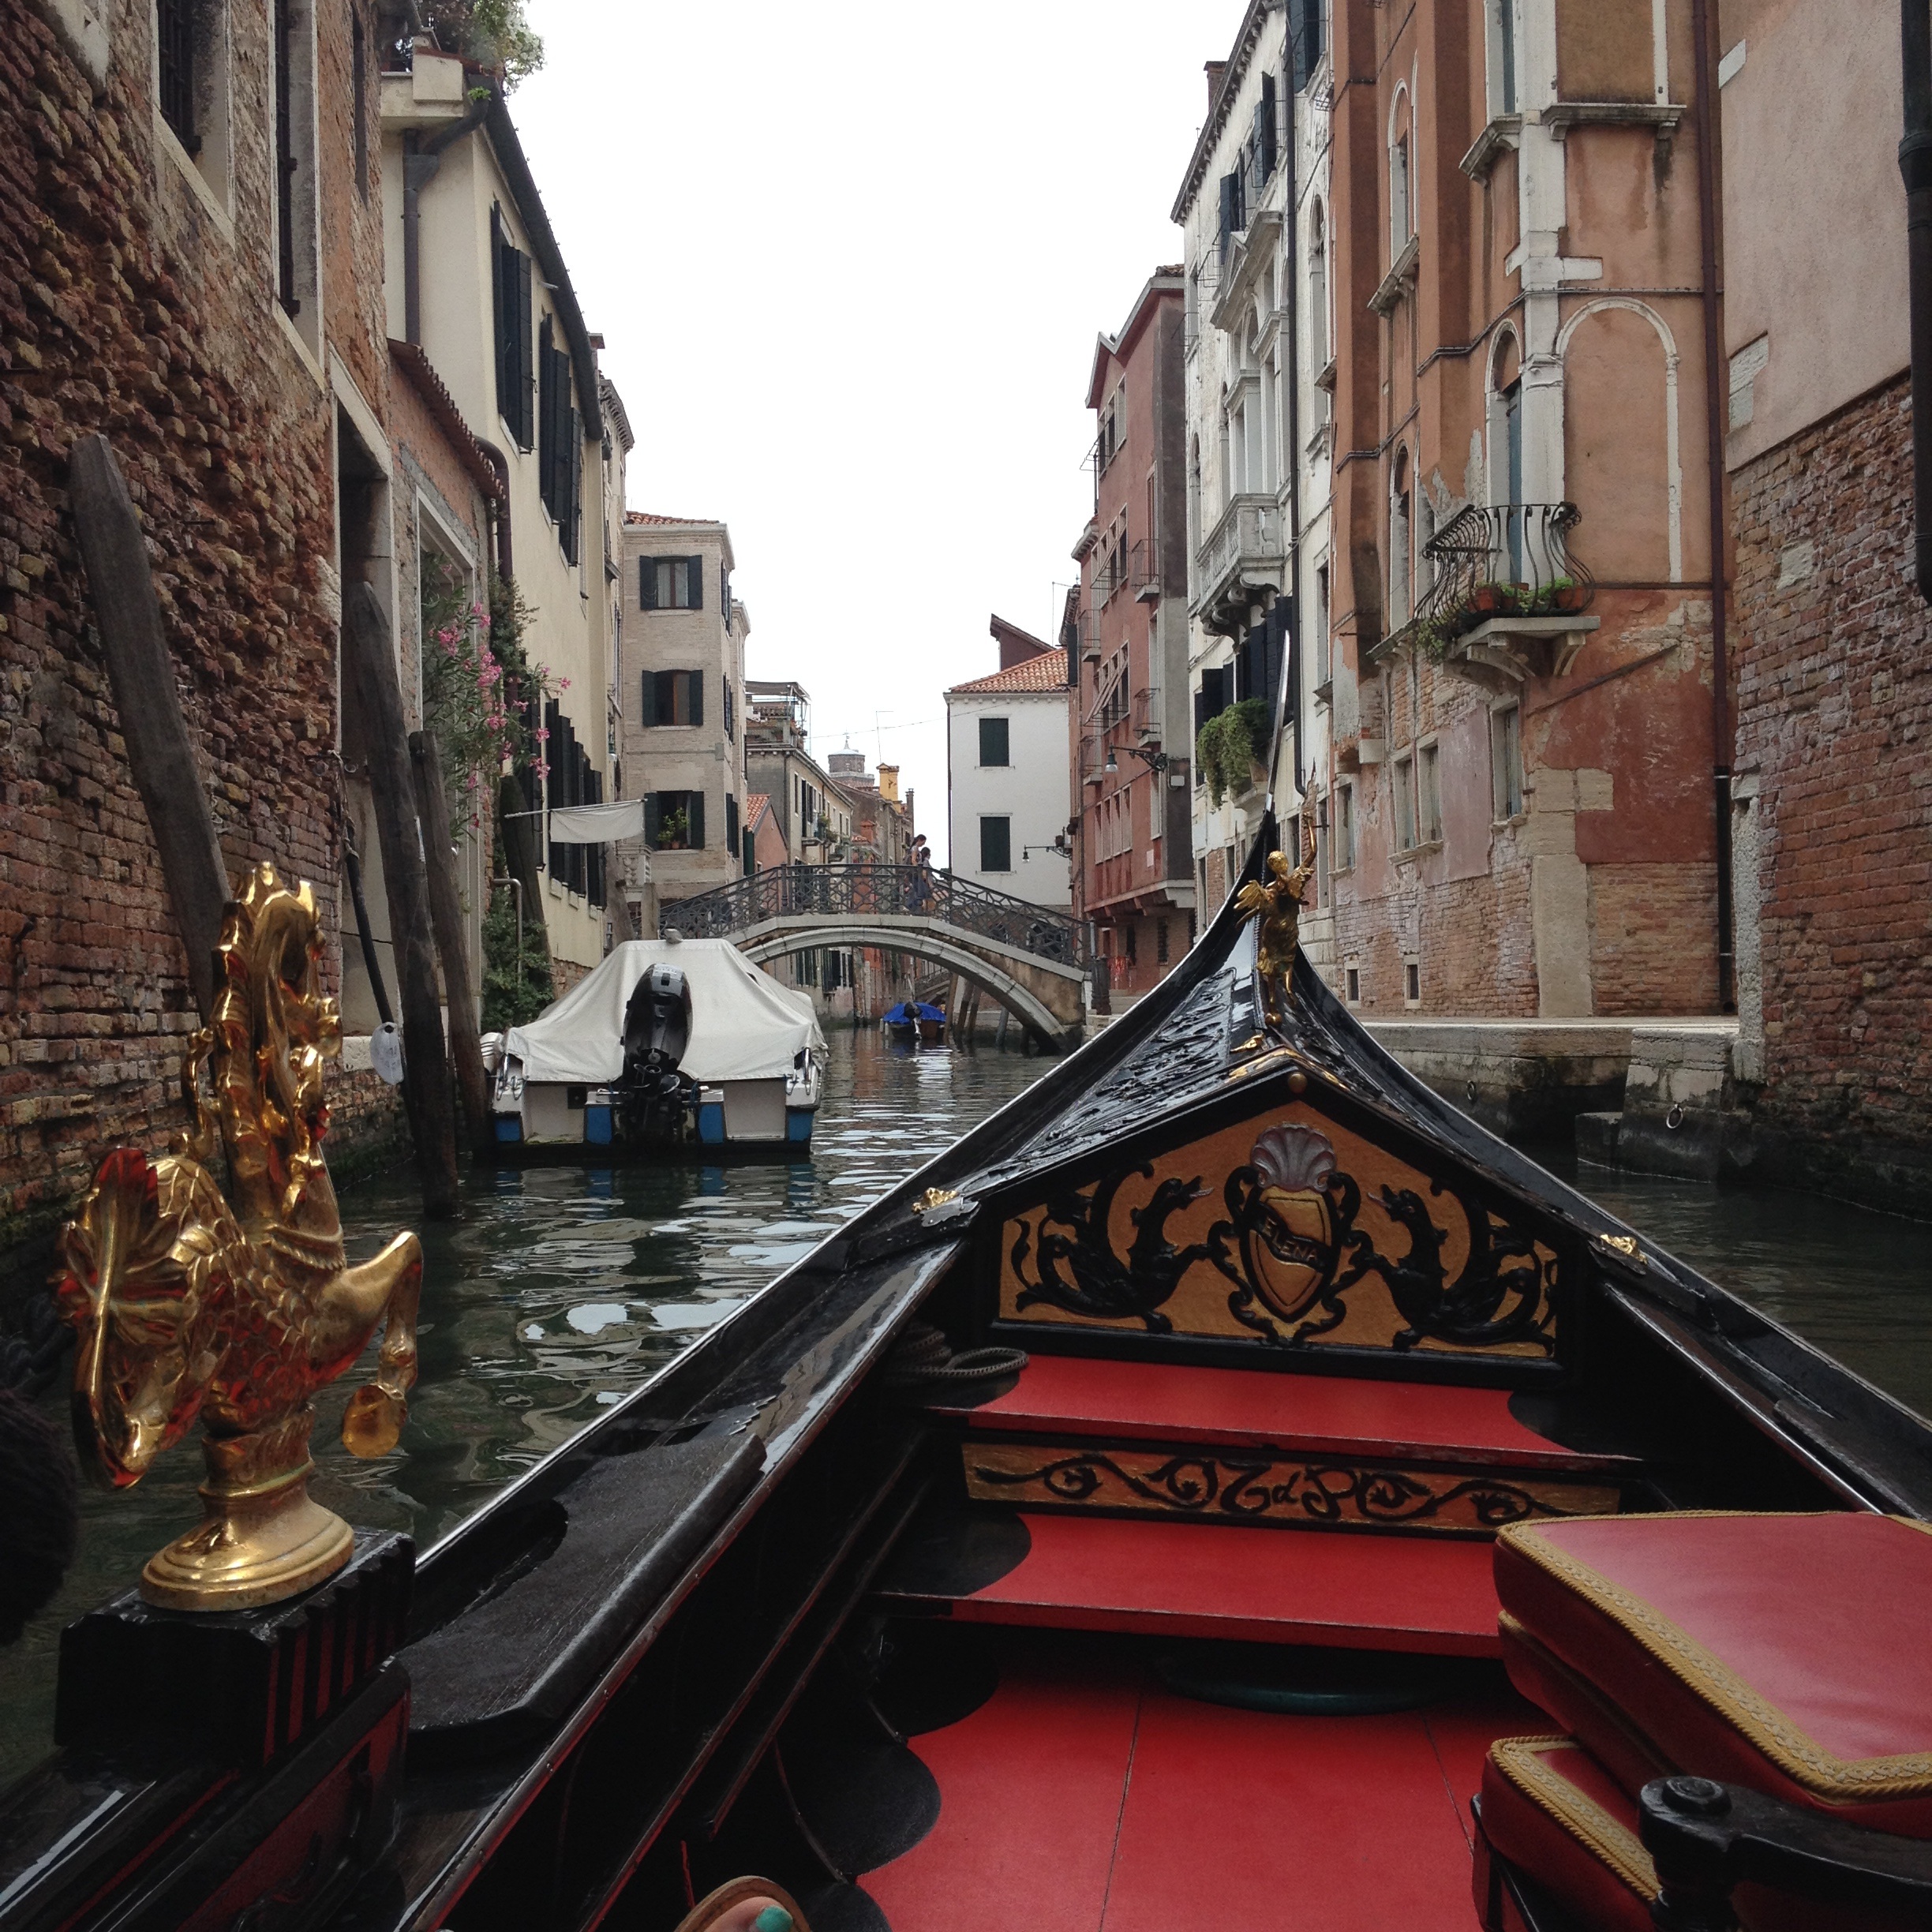
boat, canal, vehicle, italy, venice, waterway, gondola, watercraft